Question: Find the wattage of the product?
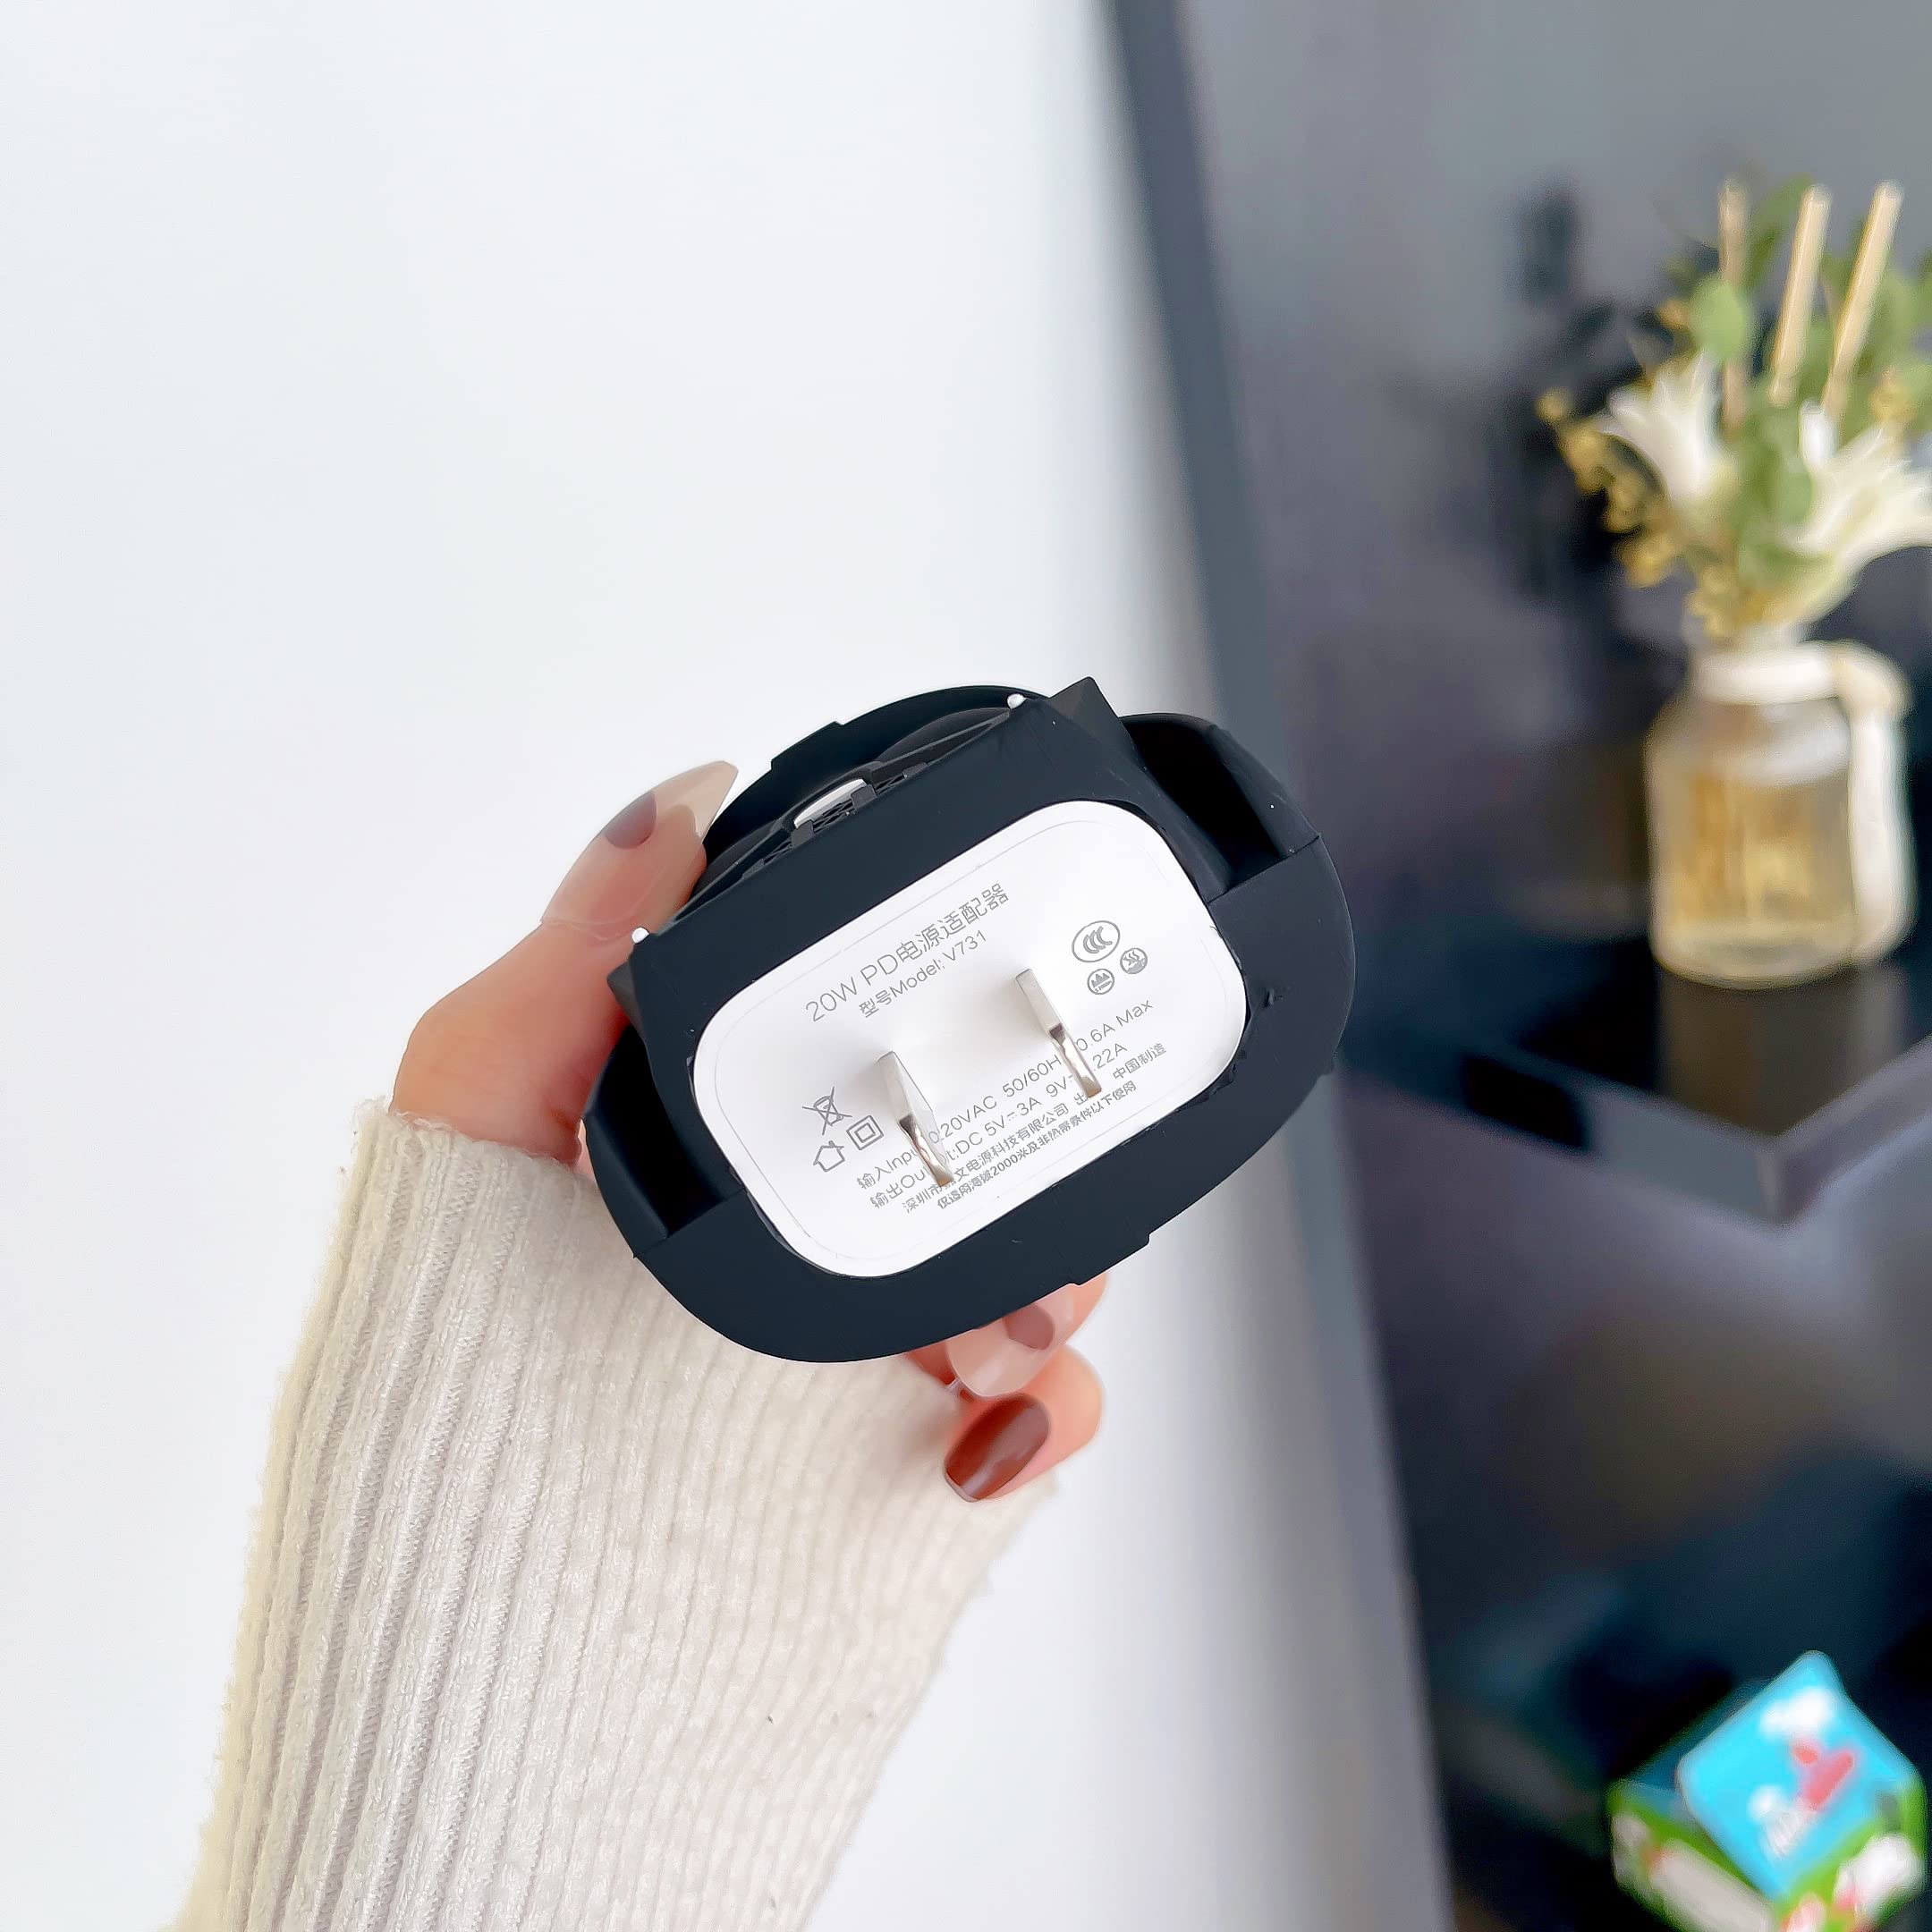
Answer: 20.0 watt